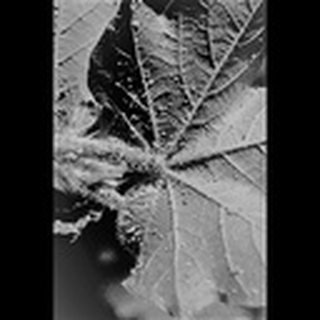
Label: cotton_aphids